The Custody of the Pumpkin

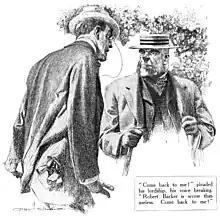
1924 "Strand" illustration by Reginald Cleaver

"Custody of the Pumpkin" was published in "The Saturday Evening Post" on 29 November 1924, with illustrations by May Wilson Preston. In the "Strand Magazine", "The Custody of the Pumpkin" was published in December 1924 and illustrated by Reginald Cleaver.